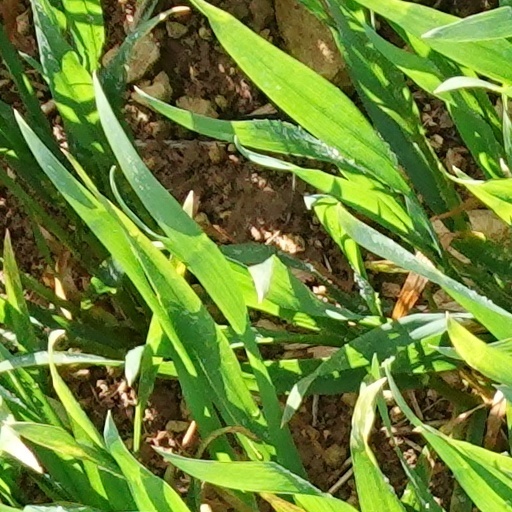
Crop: wheat